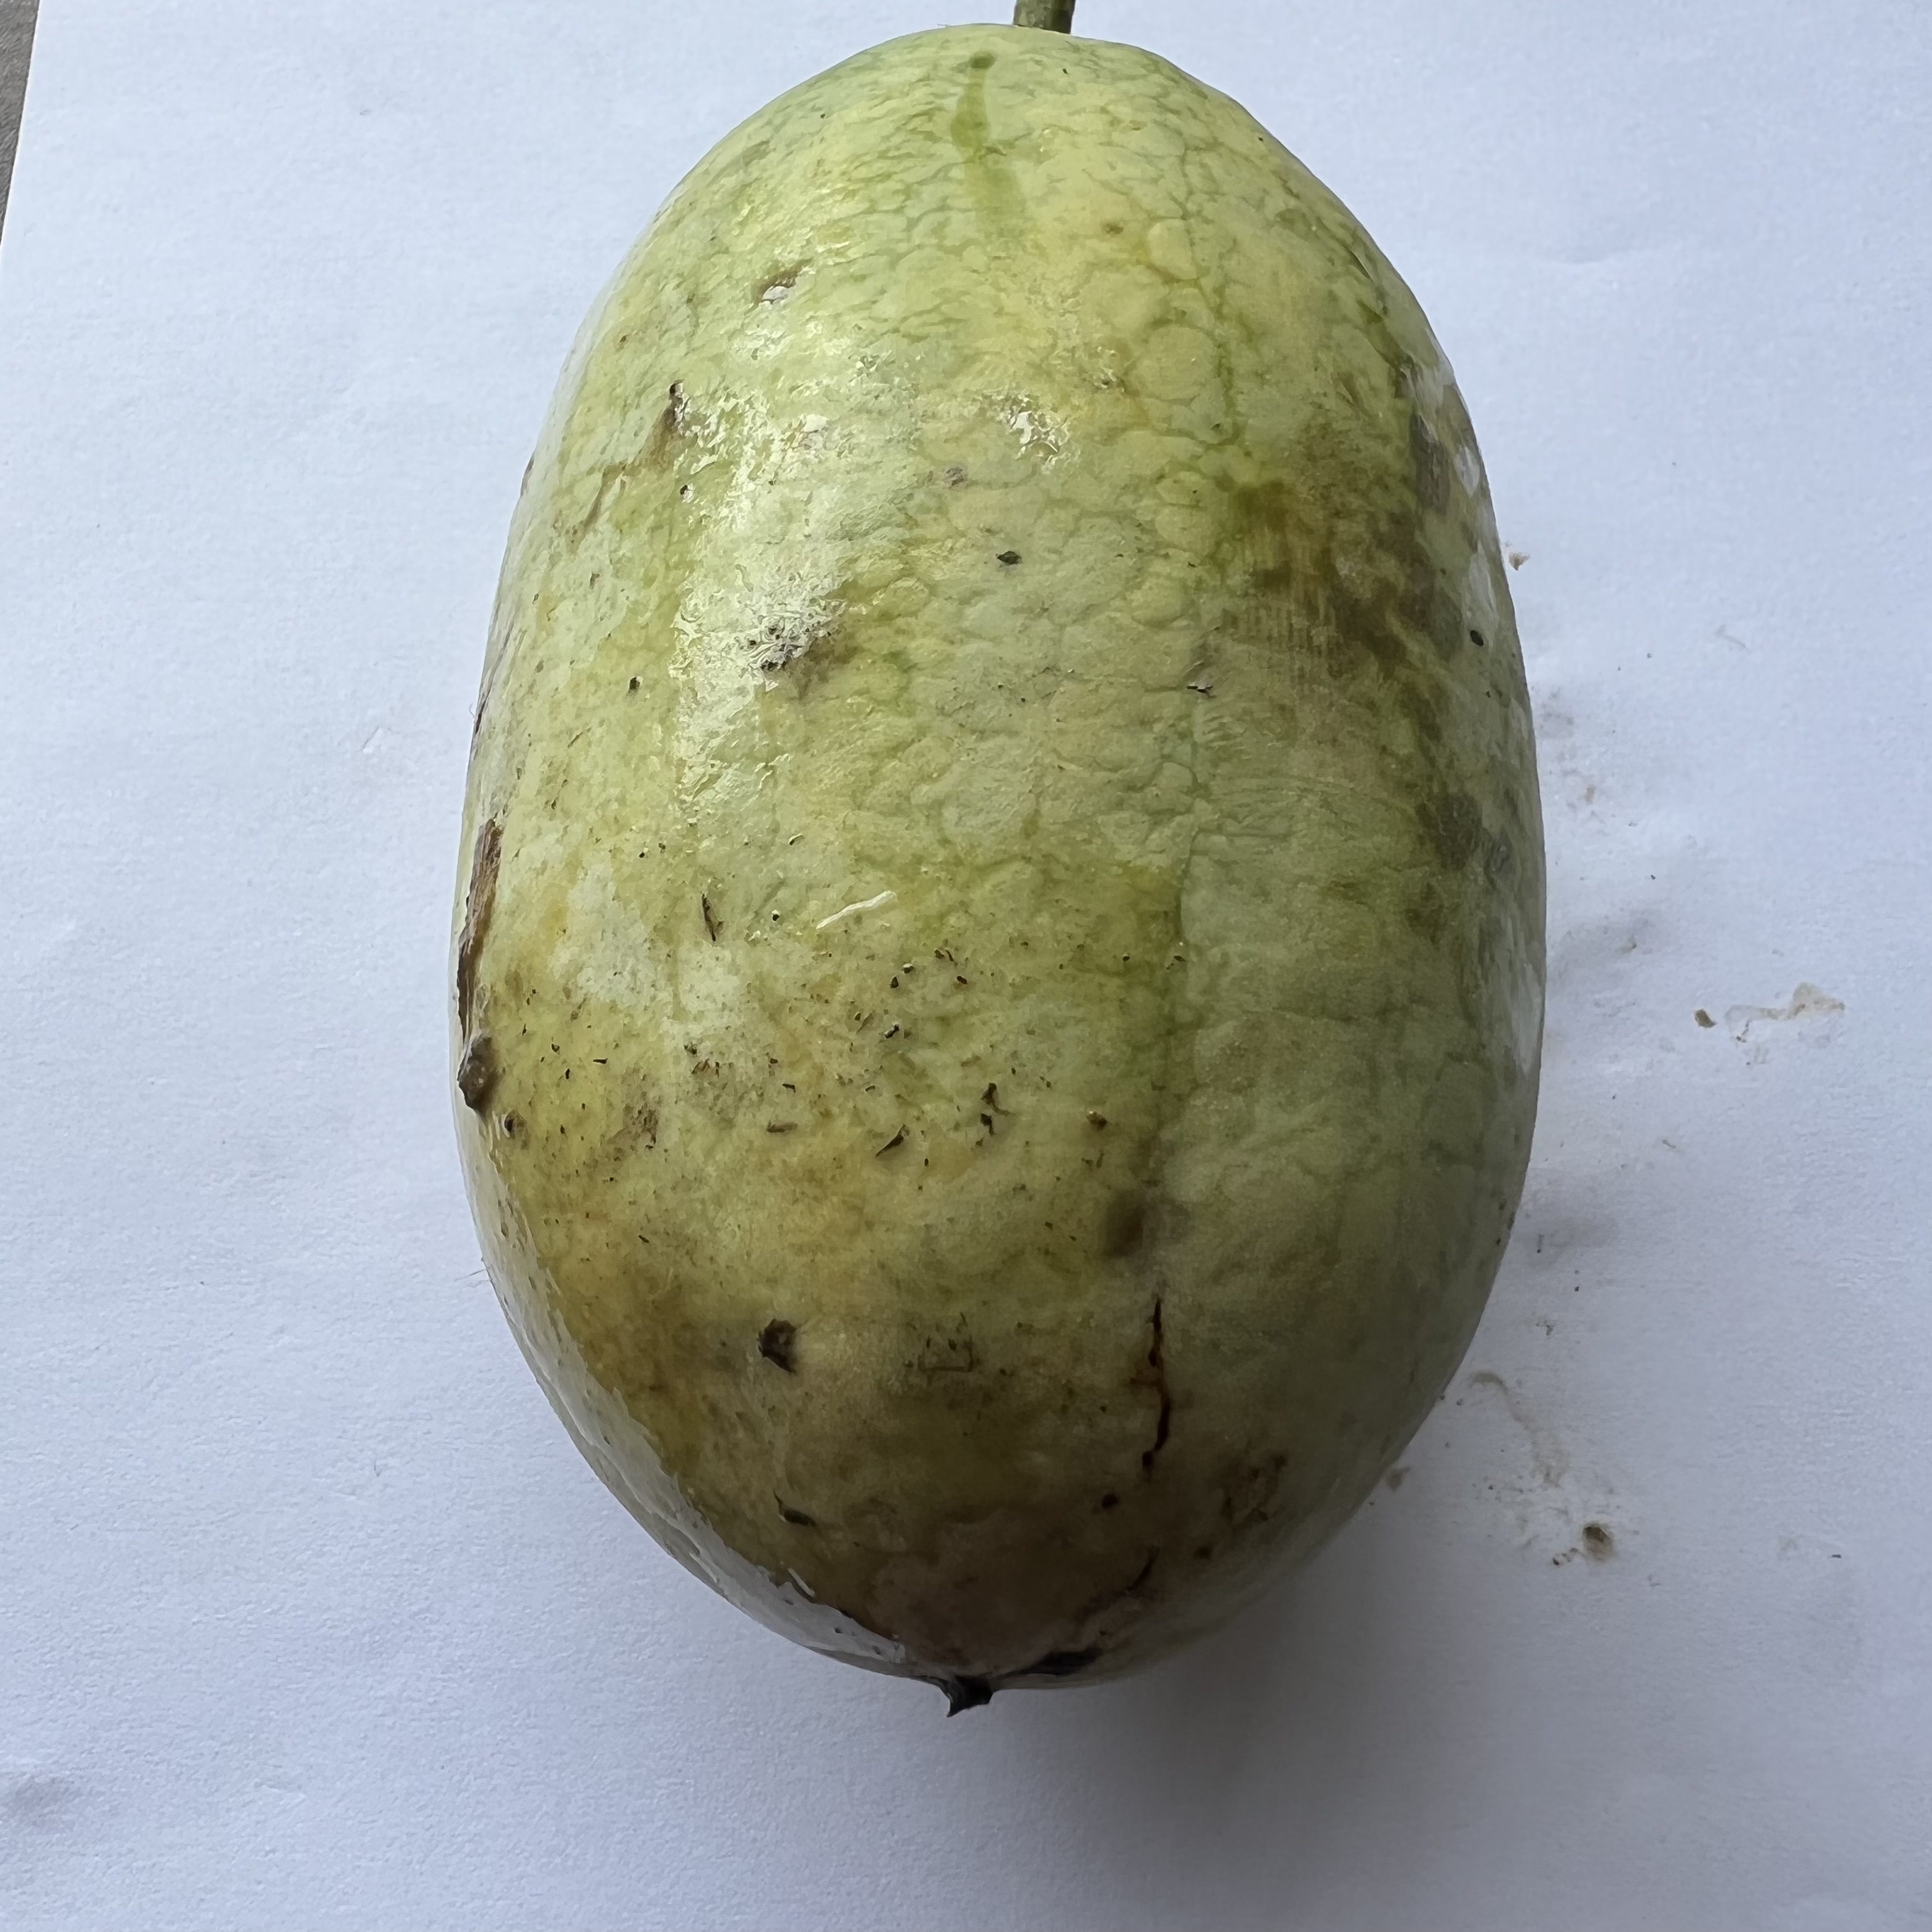
Label: Anthracnose